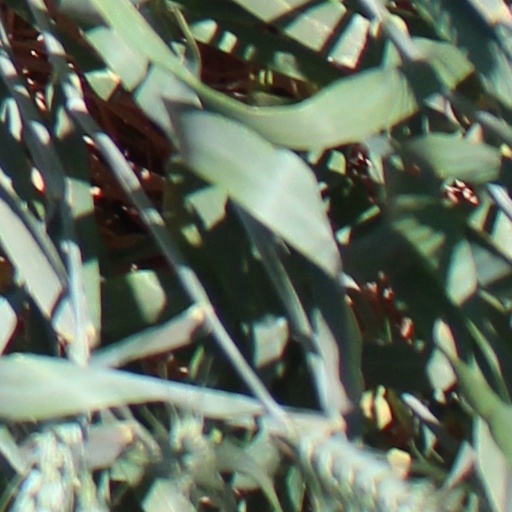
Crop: wheat